History of FK Partizan

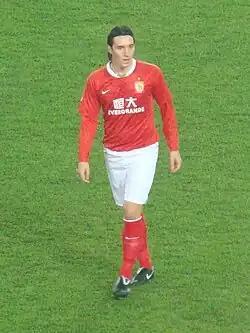
Brazilian player Cléo who introduced Partizan in the Champions League League in 2010 with his 3 goals in Play-off of the Champions League from 4 of Partizan

The club's management took the 2003 season very seriously so, they appointed as the new coach the former World Player of the Year Lothar Matthäus, and brought some top and experienced players like Taribo West from 1.FC Kaiserslautern, Ljubinko Drulović from Benfica and Tomasz Rząsa from Feyenoord. For the first time in its history, the club played in the UEFA Champions League after eliminating Bobby Robson′s Newcastle United with its star Alan Shearer. In Belgrade, Partizan lost by 0–1, but in rematch at St James' Park, they won by Ivica Iliev's goal in regular time and achieved the group stages after penalty shoot-out. Later on, Partizan was drawn in a tough group with Real Madrid (the previous year's semi-finalist), with Porto (the winner of the UEFA Cup and the eventual winner of the competition) and Marseille (the eventual runner-up of the season's UEFA Cup). The Partizan Stadium was a tough ground for the opposition and the team did not lose a home match, playing 0–0 with the famous "Galácticos" Real Madrid side which included Zinedine Zidane, Ronaldo, Luís Figo, Roberto Carlos, Raúl and David Beckham; and 1–1 with Porto, led by manager José Mourinho; and Marseille with its superstars Fabien Barthez and Didier Drogba, while playing some inspired football in the away match in Madrid (0–1), Marseille (0–3) and Porto (1–2). They are the first—and so far only—Serbian club to qualify for the main draw of this elite European club competition since its inception in 1992.